Night of the Strangler

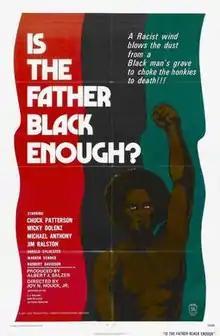
A variant theatrical release poster, as "Is the Father Black Enough?", marketed the film's theme of racial tension.

"Night of the Strangler" was filmed in New Orleans in 1972. Production values were generally low; for example, the boom mic is visible in several scenes. A lyricist and vocalist are both credited, but no songs are present in known prints of the film. The film was released under a variety of titles. The American Film Institute lists The Ace of Spaces as a working title, but that title may have also been used for distribution. At least one surviving print has the slightly longer title The Night of the Strangler, while other releases marketed the film as Dirty Dan, Dirty Dan's Women, Is the Father Black Enough? or Vengeance is Mine. The reason for some of the film's alternate titles is not always obvious. Although "Is the Father Black Enough?", along with the film's marketing, was intended to highlight the theme of racial tension, no justification for "Night of the Strangler" is obvious: there is no strangler nor any death by strangulation in the film.